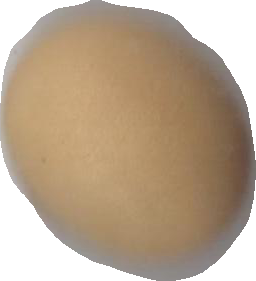
Variety: Dega